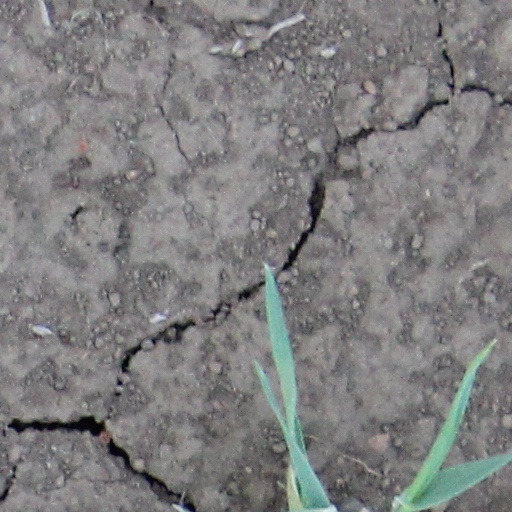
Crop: wheat